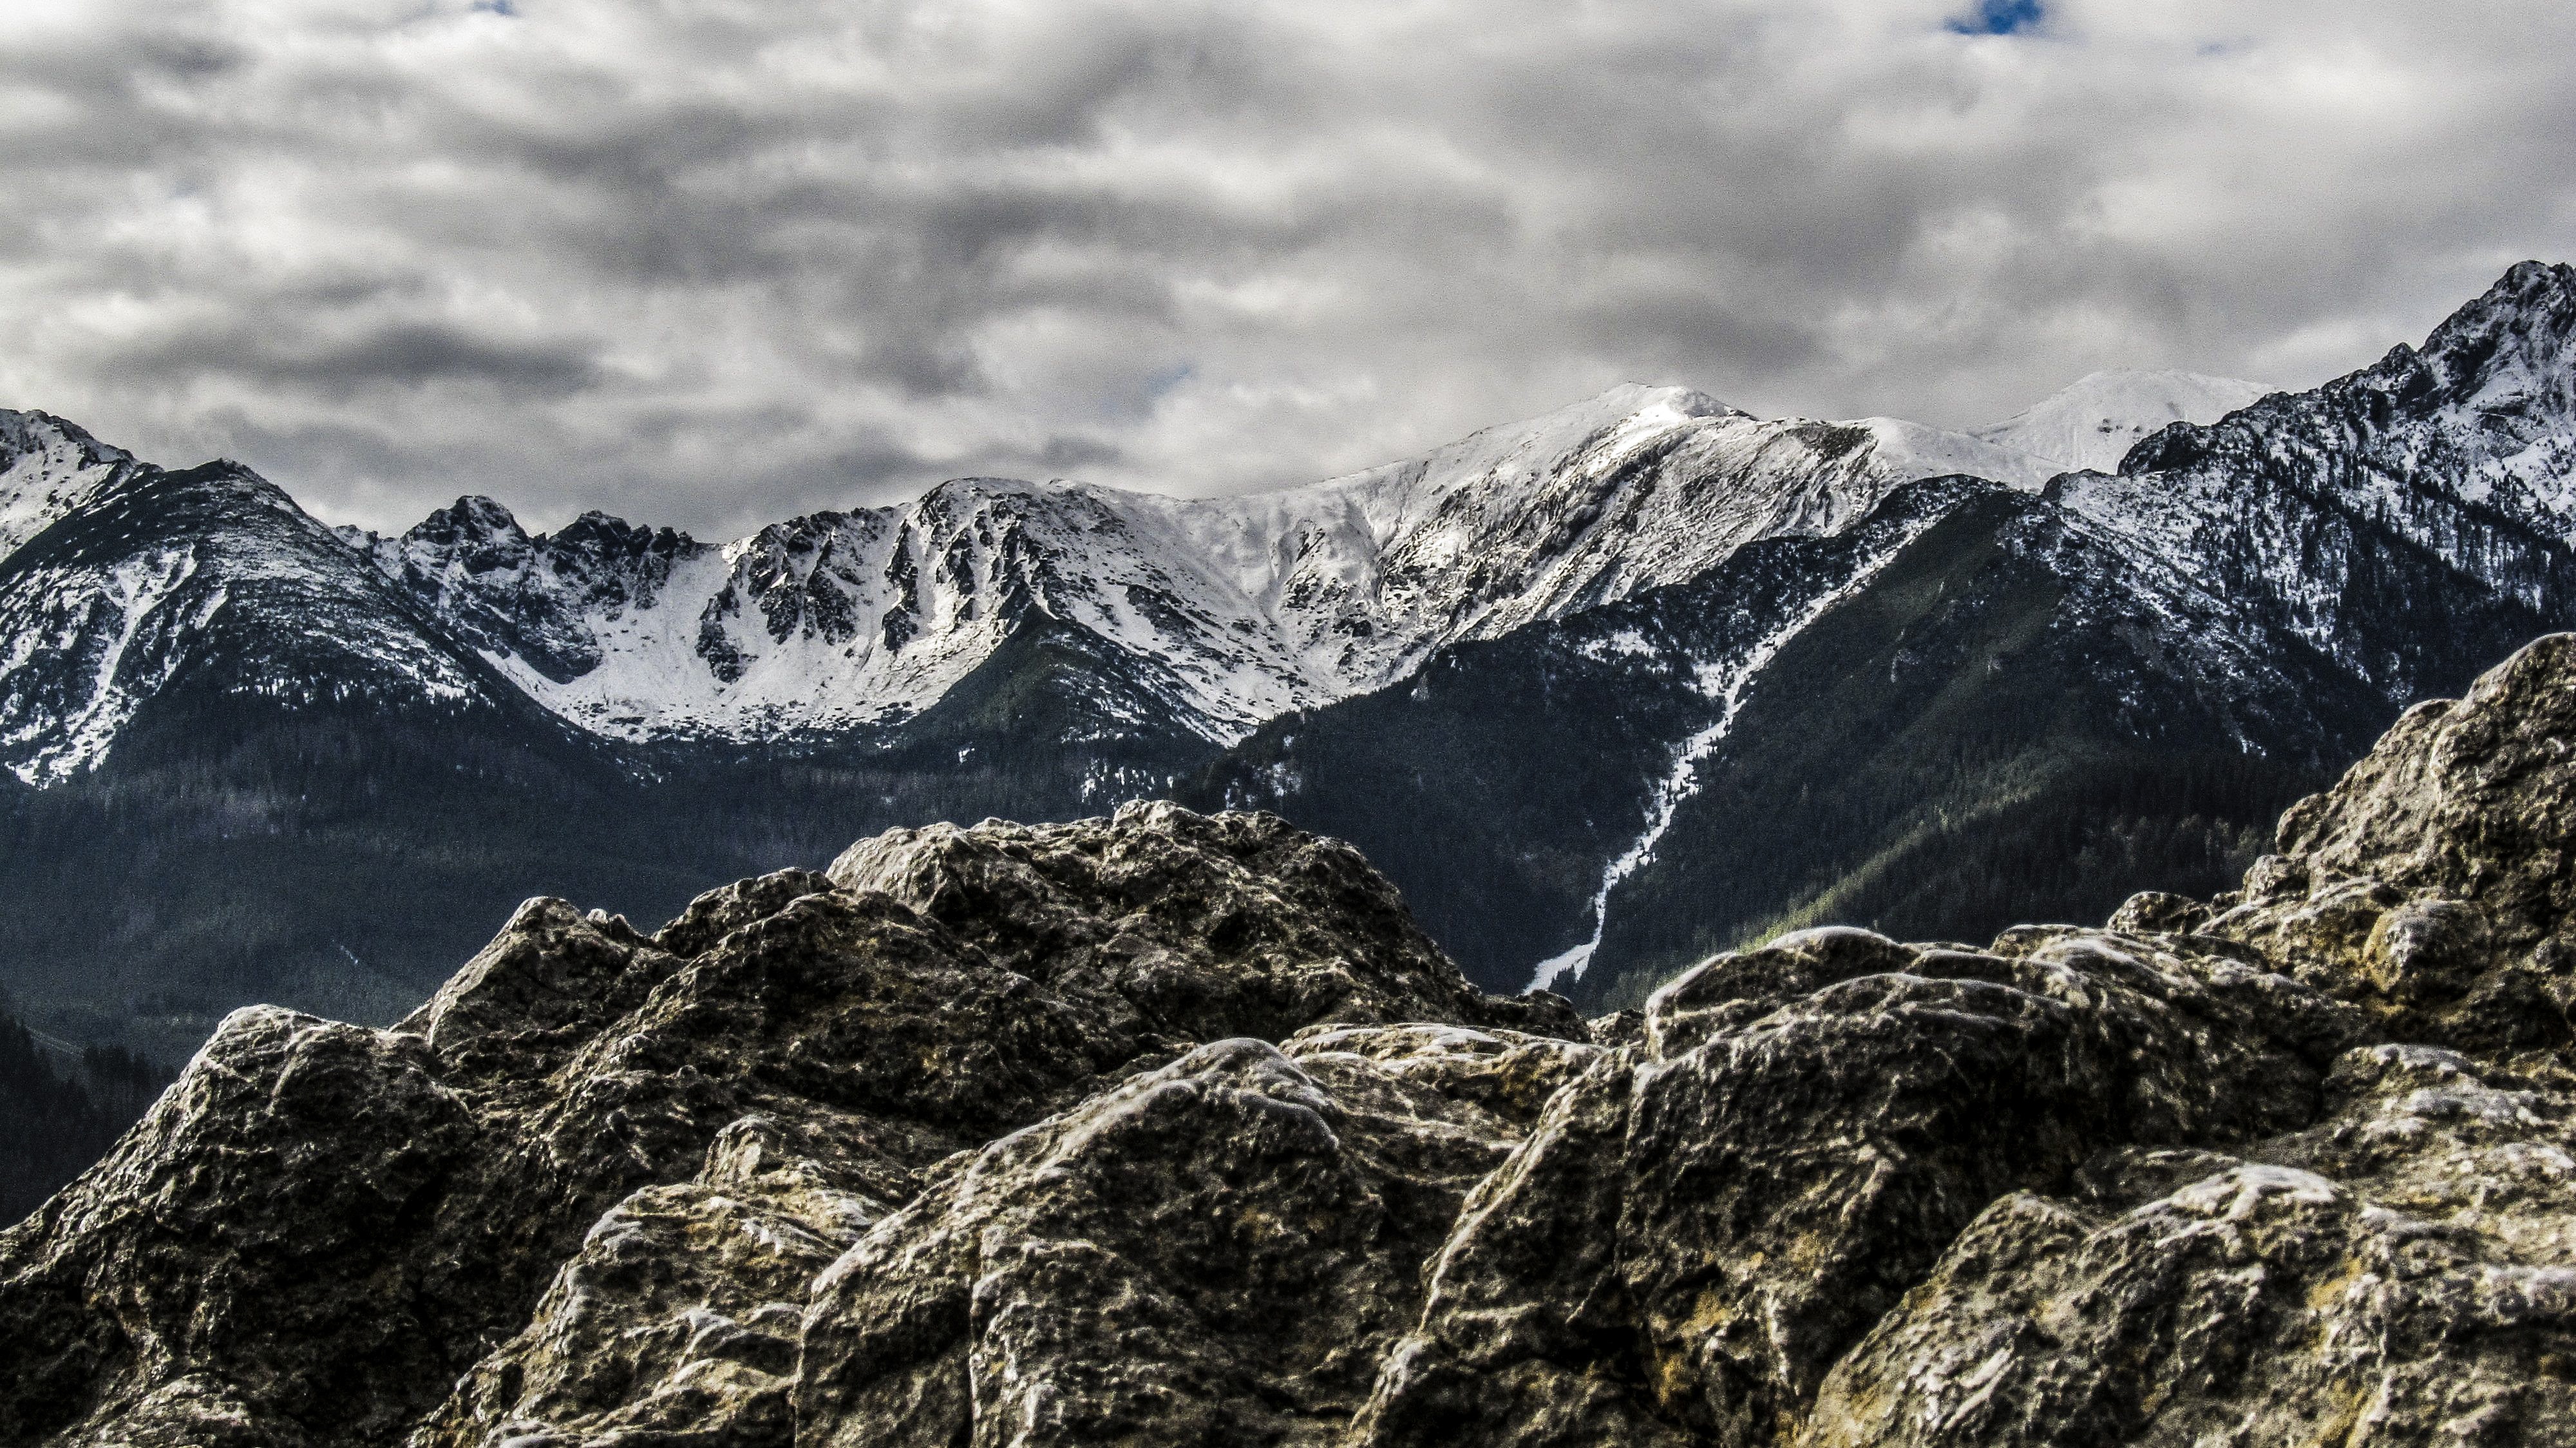
landscape, nature, outdoor, rock, wilderness, mountain, snow, cloud, sky, adventure, peak, mountain range, travel, weather, ridge, summit, rocks, clouds, mountains, alps, plateau, gloomy, fell, cirque, landform, mountain pass, geographical feature, mountainous landforms